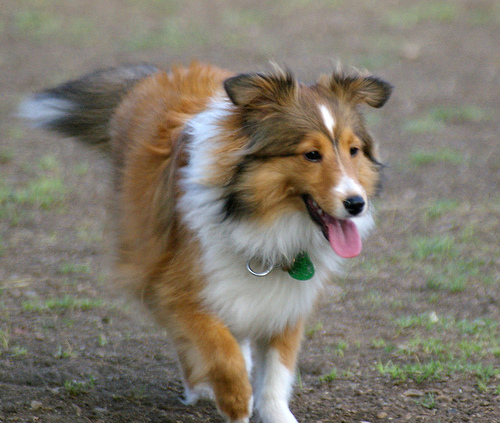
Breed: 274-n000110-Shetland_sheepdog